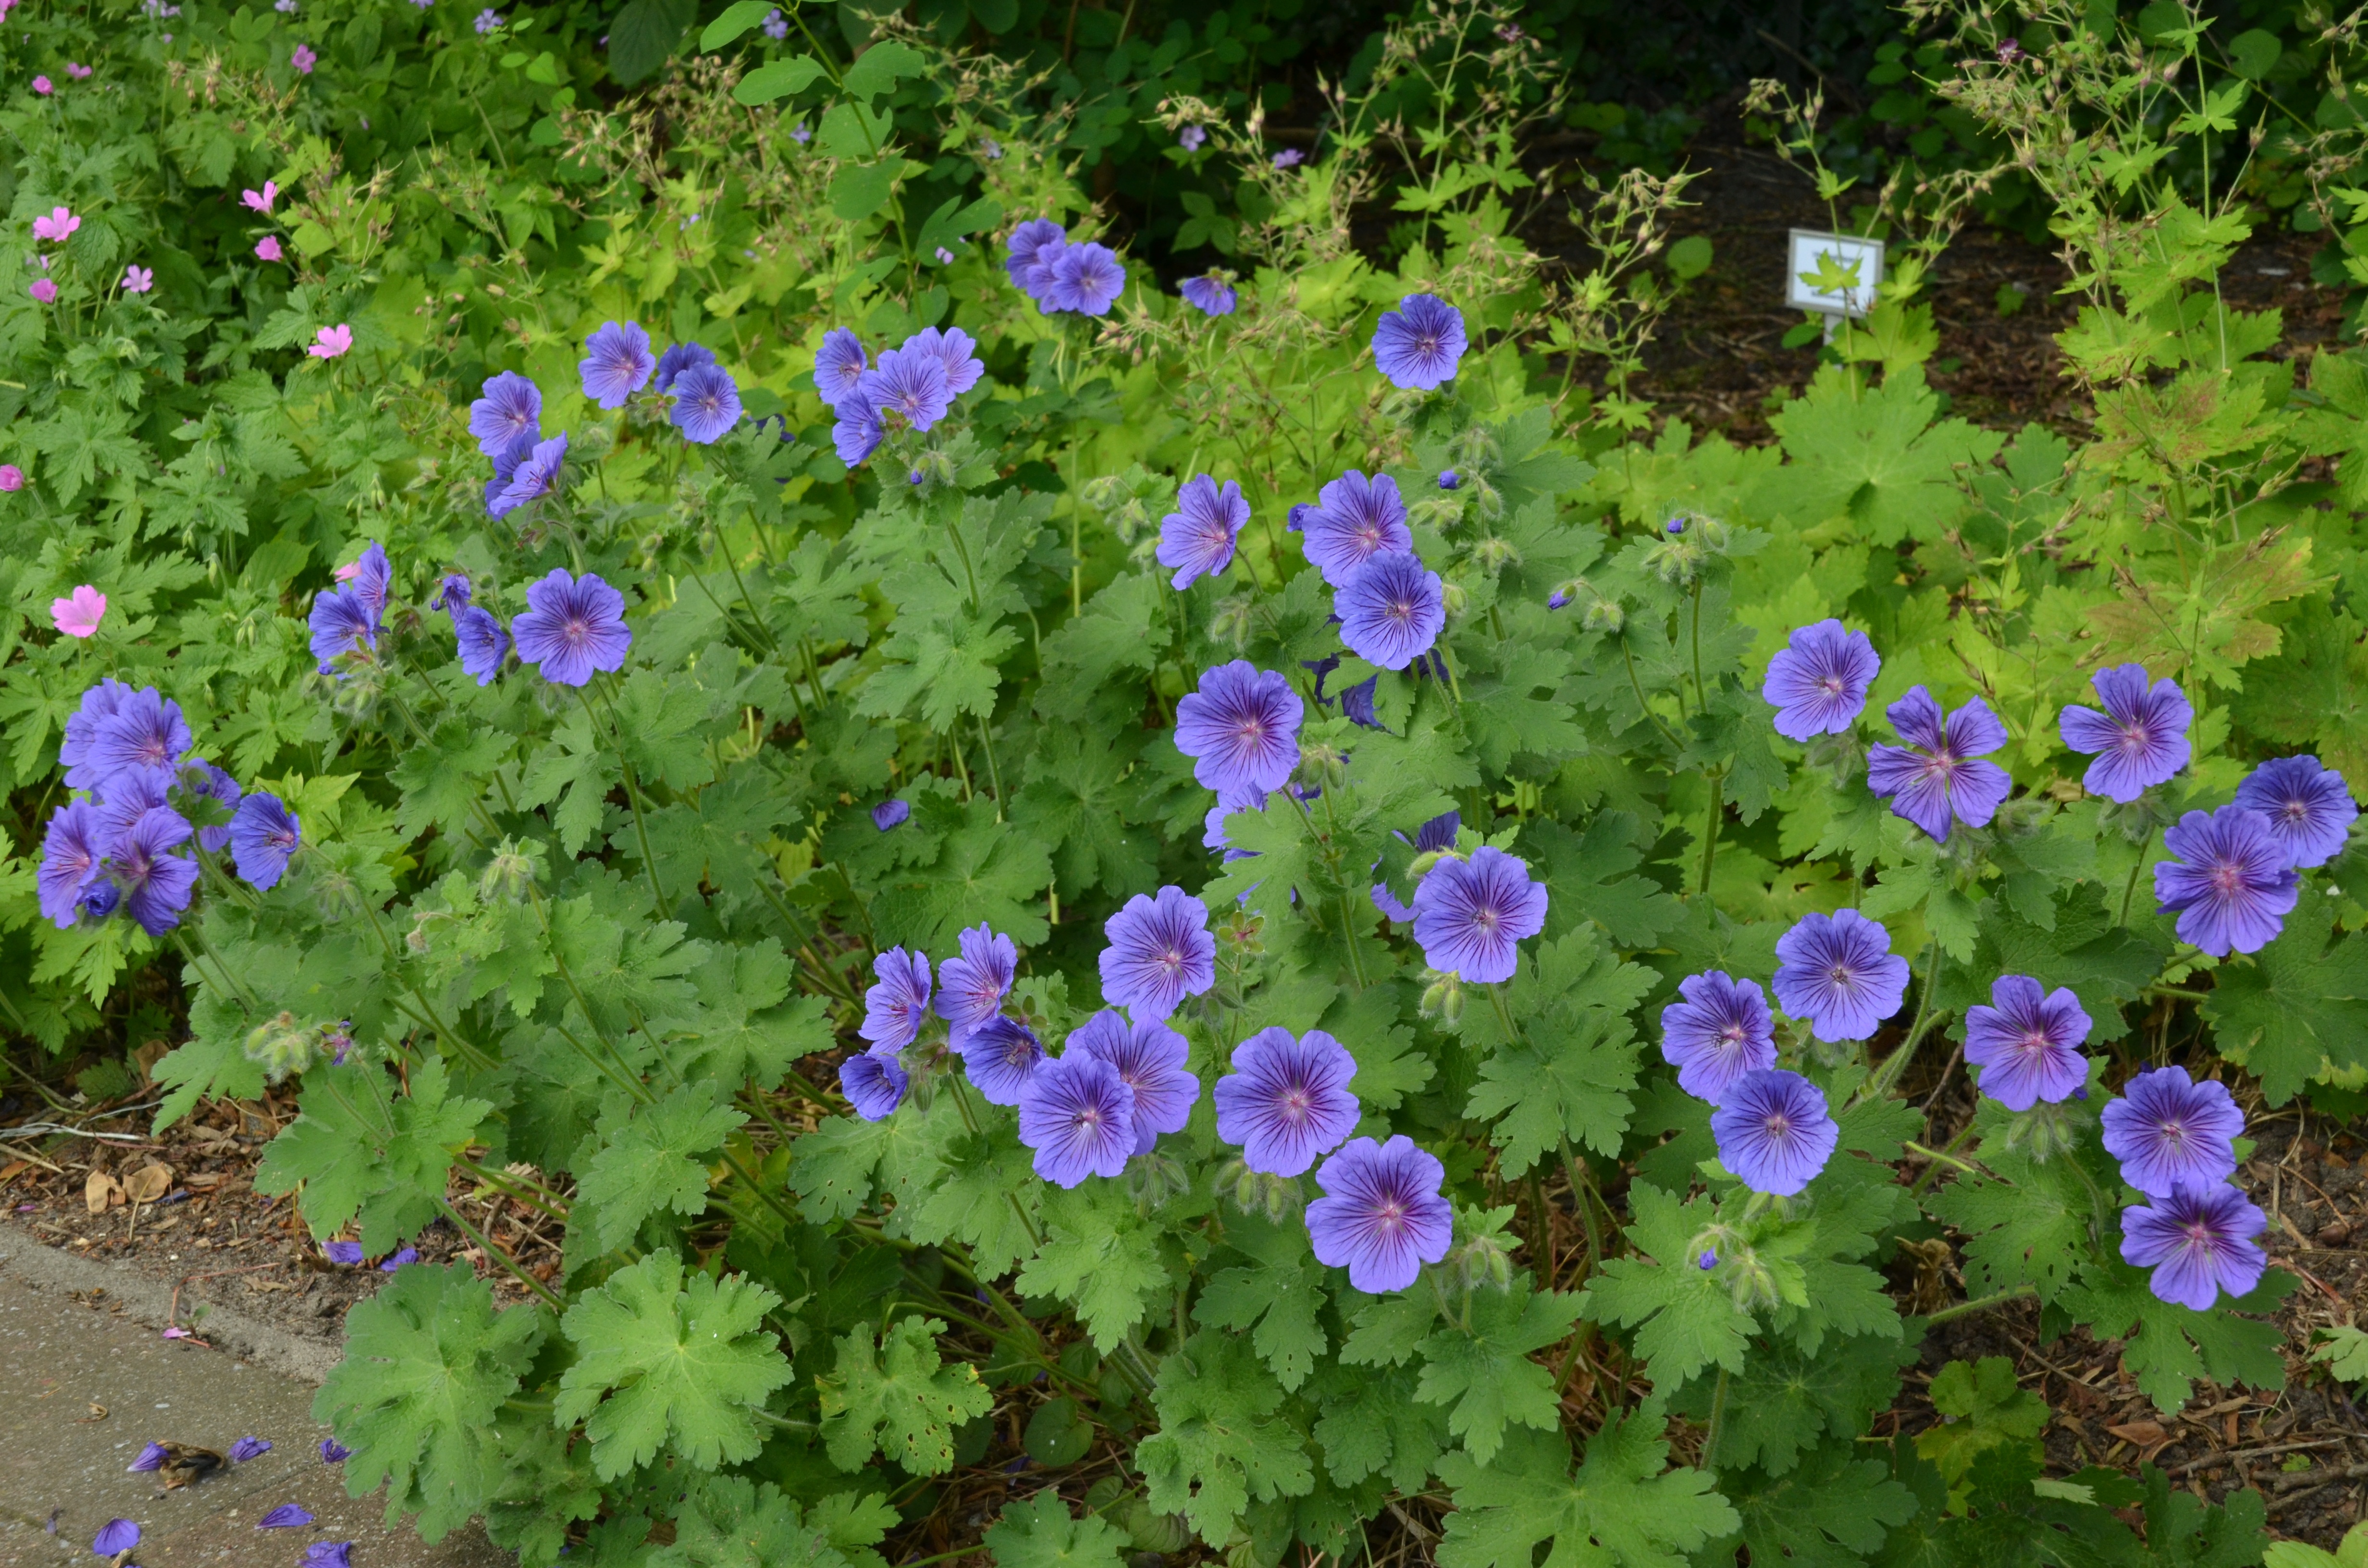
plant, flower, purple, herb, garden, flora, wildflower, geranium, perk, flowering plant, geraniaceae, bellflower family, aubretia, annual plant, land plant, geraniales, dame's rocket